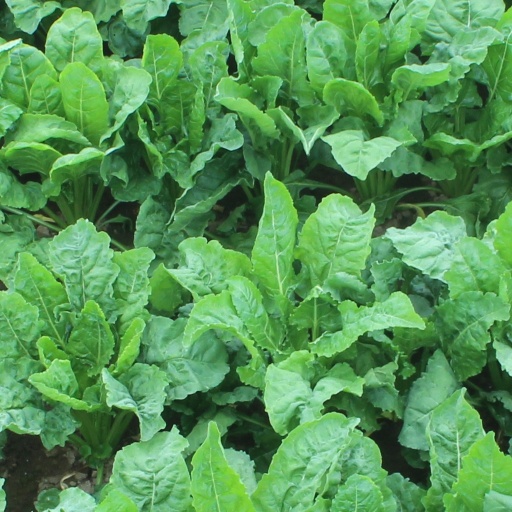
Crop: sugar beet